Large Binocular Telescope

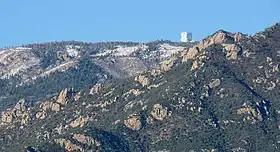
LBT perched on an Arizona mountain

The choice of location sparked considerable local controversy, both from the San Carlos Apache Tribe, who view the mountain as sacred, and from environmentalists who contended that the observatory would cause the demise of an endangered subspecies of the American red squirrel, the Mount Graham red squirrel. Environmentalists and members of the tribe filed some forty lawsuits – eight of which went before a federal appeals court – but the project ultimately prevailed after an act of the United States Congress.